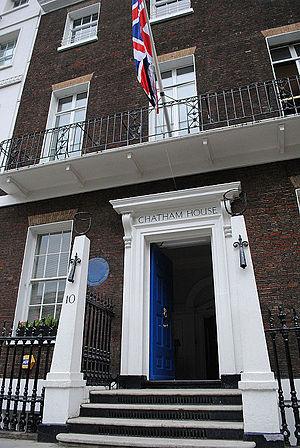
Le Royal Institute of International Affairs, fondé en 1920, est un institut de réflexion basé à Londres, plus connu sous le nom de Chatham House. C'est en fait l'équivalent britannique du Conseil des relations étrangères américain.
La règle de Chatham House est une règle utilisée pour réglementer la confidentialité des informations échangées lors d'une réunion. Sa traduction en français est :